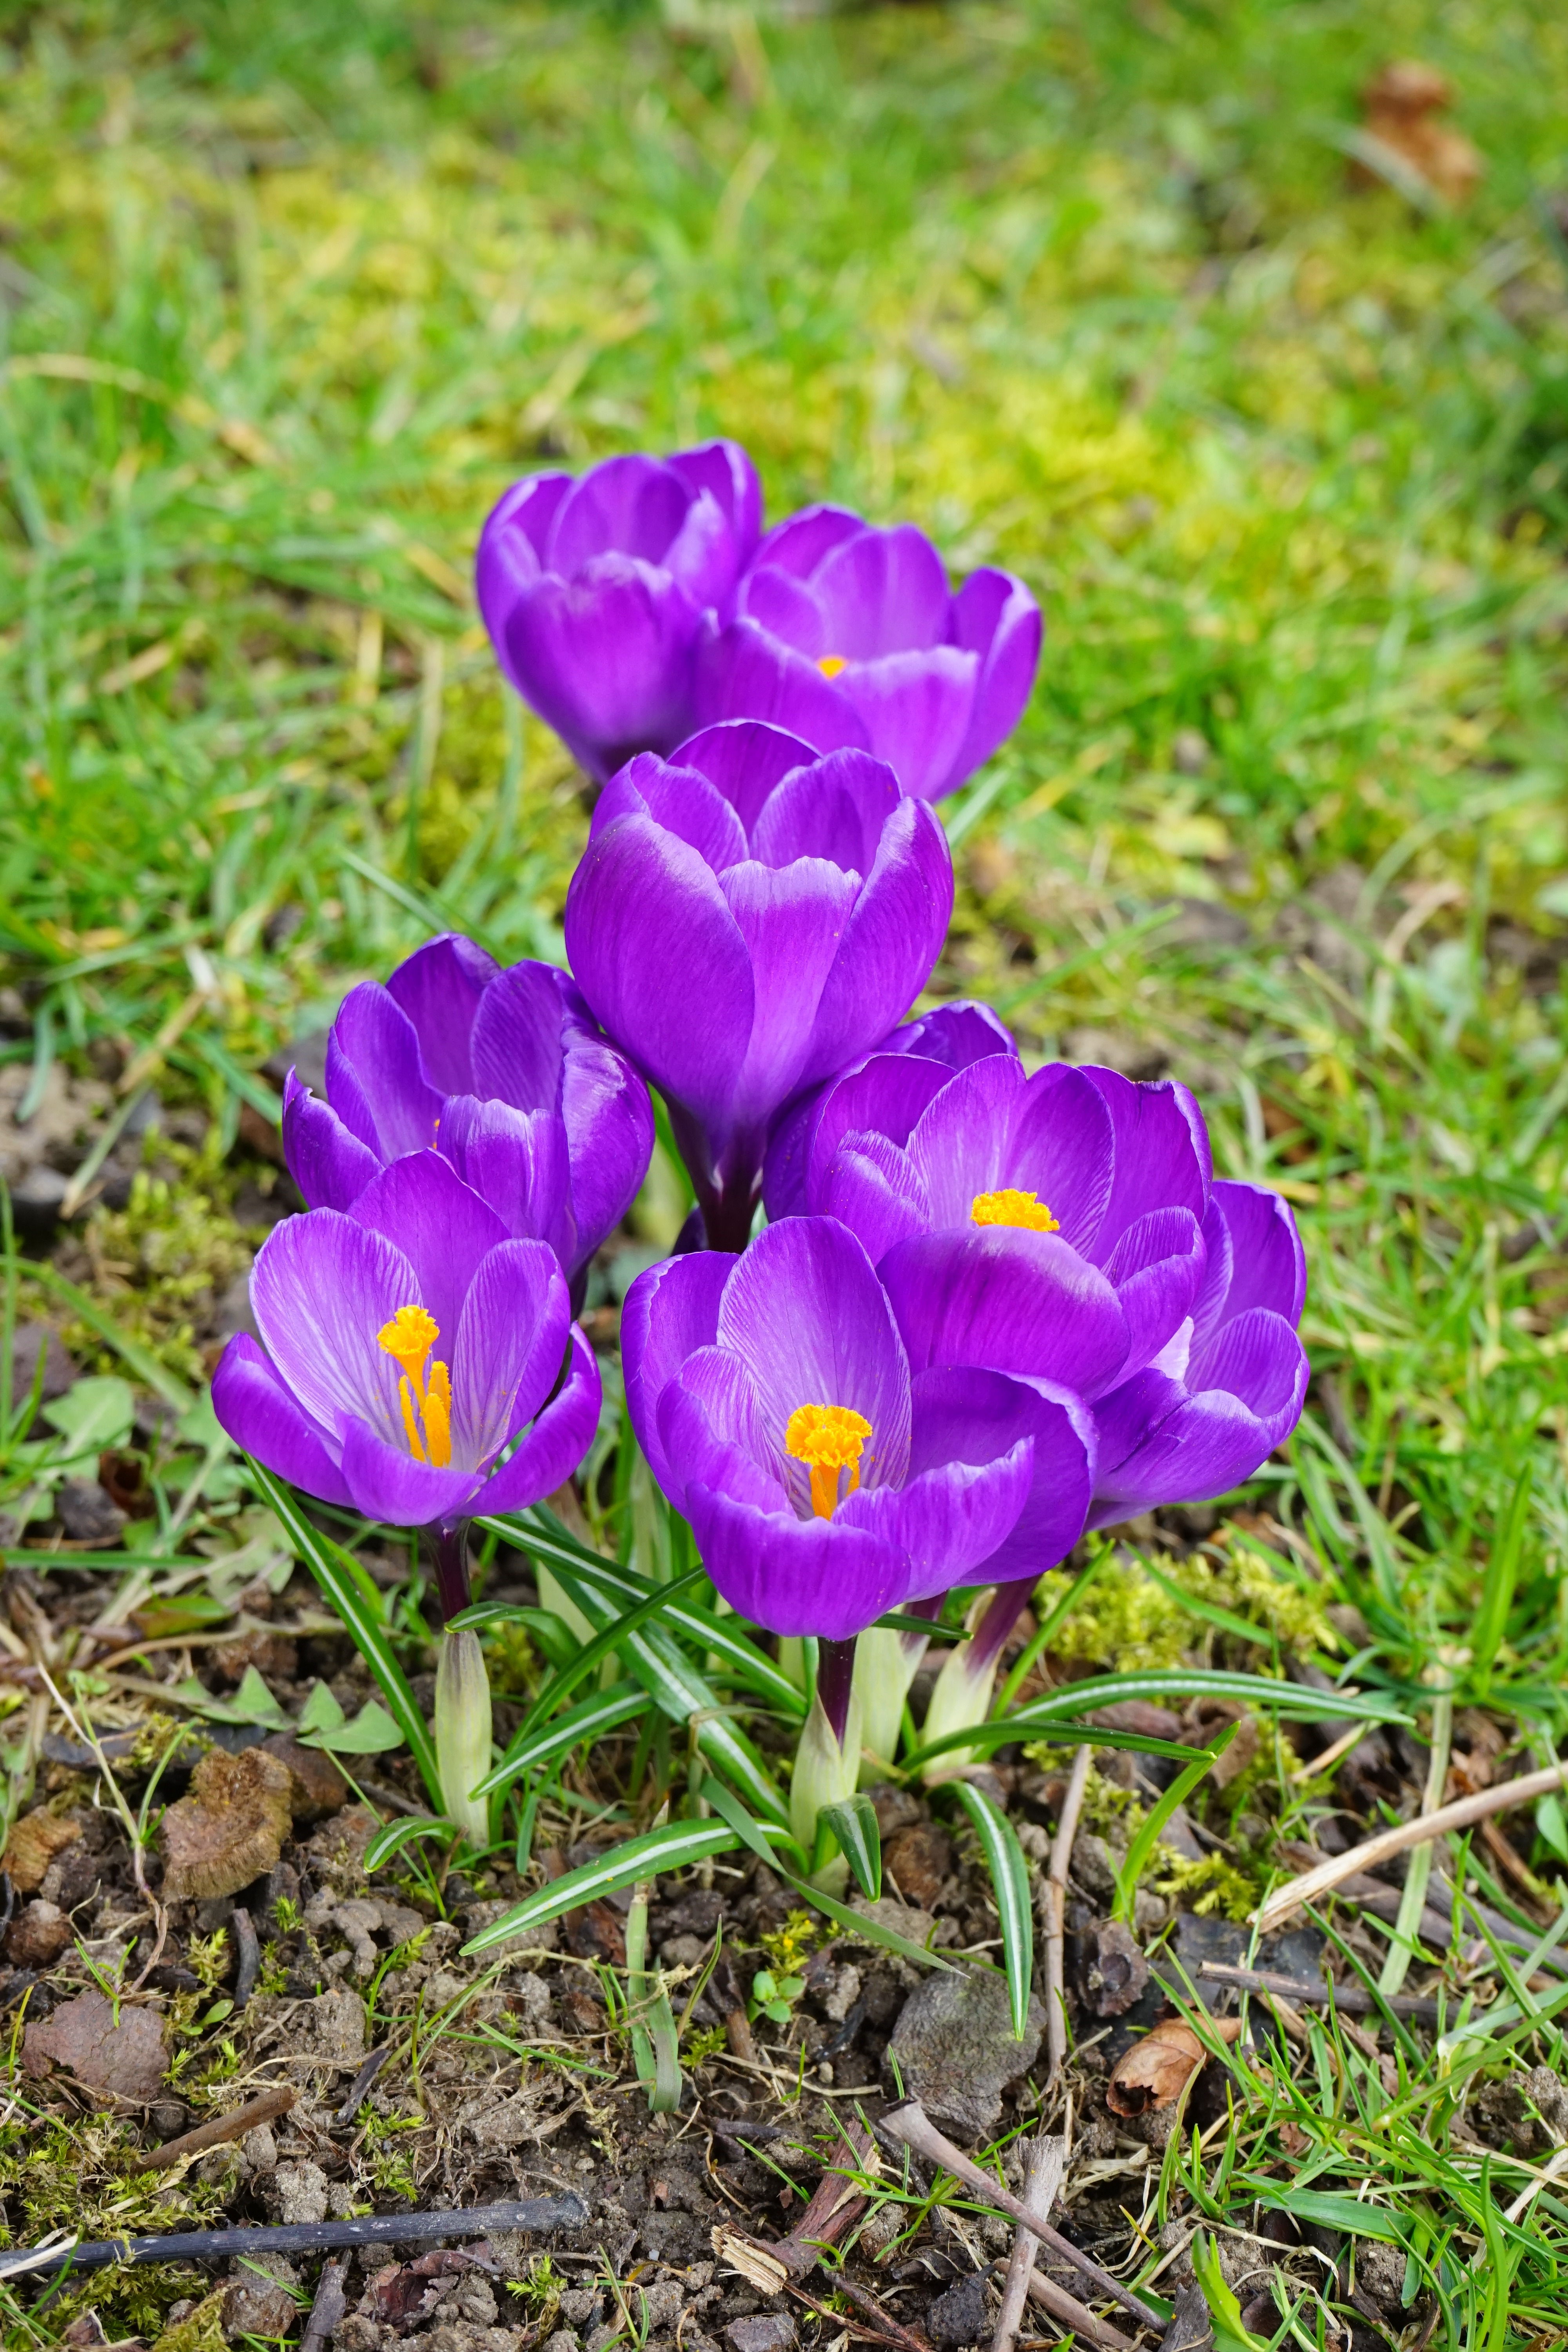
plant, flower, purple, petal, spring, color, botany, colorful, close, flora, wildflower, flowers, violet, crocus, flowering plant, b hen, land plant, violet family, iris family